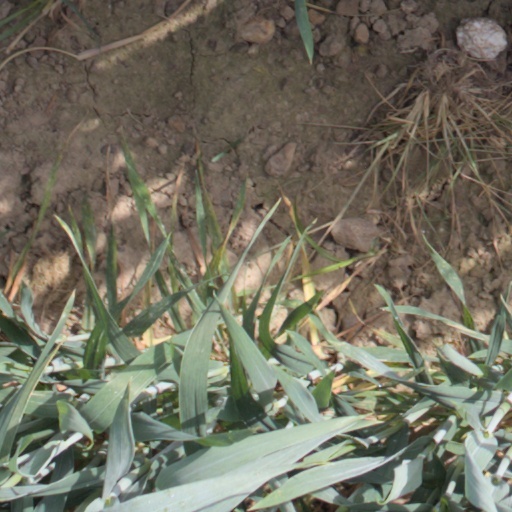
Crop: wheat